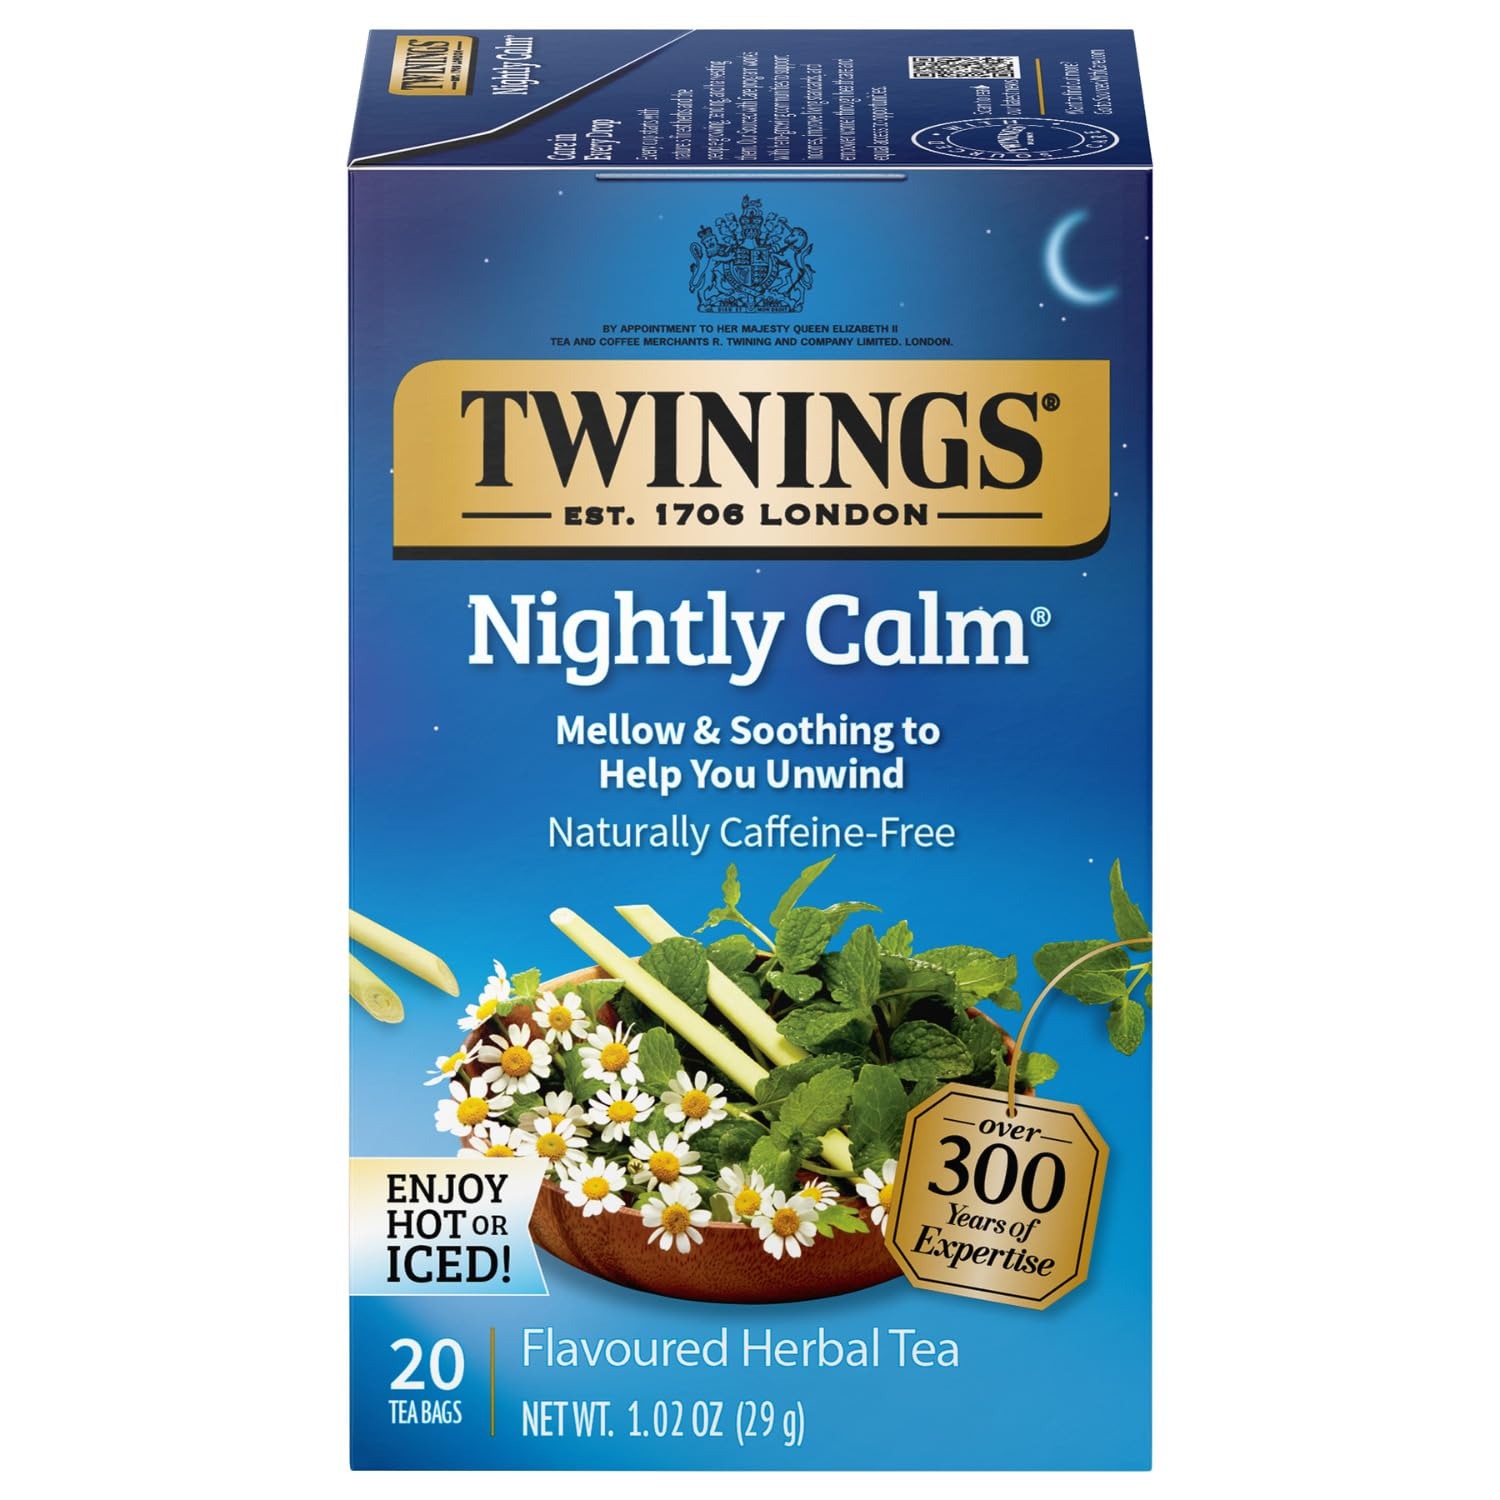
Item Name: Twinings Nightly Calm Naturally Caffeine-Free Herbal Tea Bags 20 Each (Pack of 2)
Bullet Point 1: 2 - 20 count boxes of Twinings Nightly Calm Naturally Caffeine-Free Herbal Tea (40 total tea bags)
Bullet Point 2: A soothing herbal blend with a warm, inviting aroma and smooth, mellow taste
Bullet Point 3: Naturally caffeine-free
Bullet Point 4: Steep a Twinings herbal tea bag in freshly boiled water for 3-4 minutes
Bullet Point 5: Twinings encourages consumers to “Drink in Life” by taking small steps towards feeling good and living well, one sip at a time
Product Description: Grocery
Value: 40.0
Unit: Count

Price: 9.58